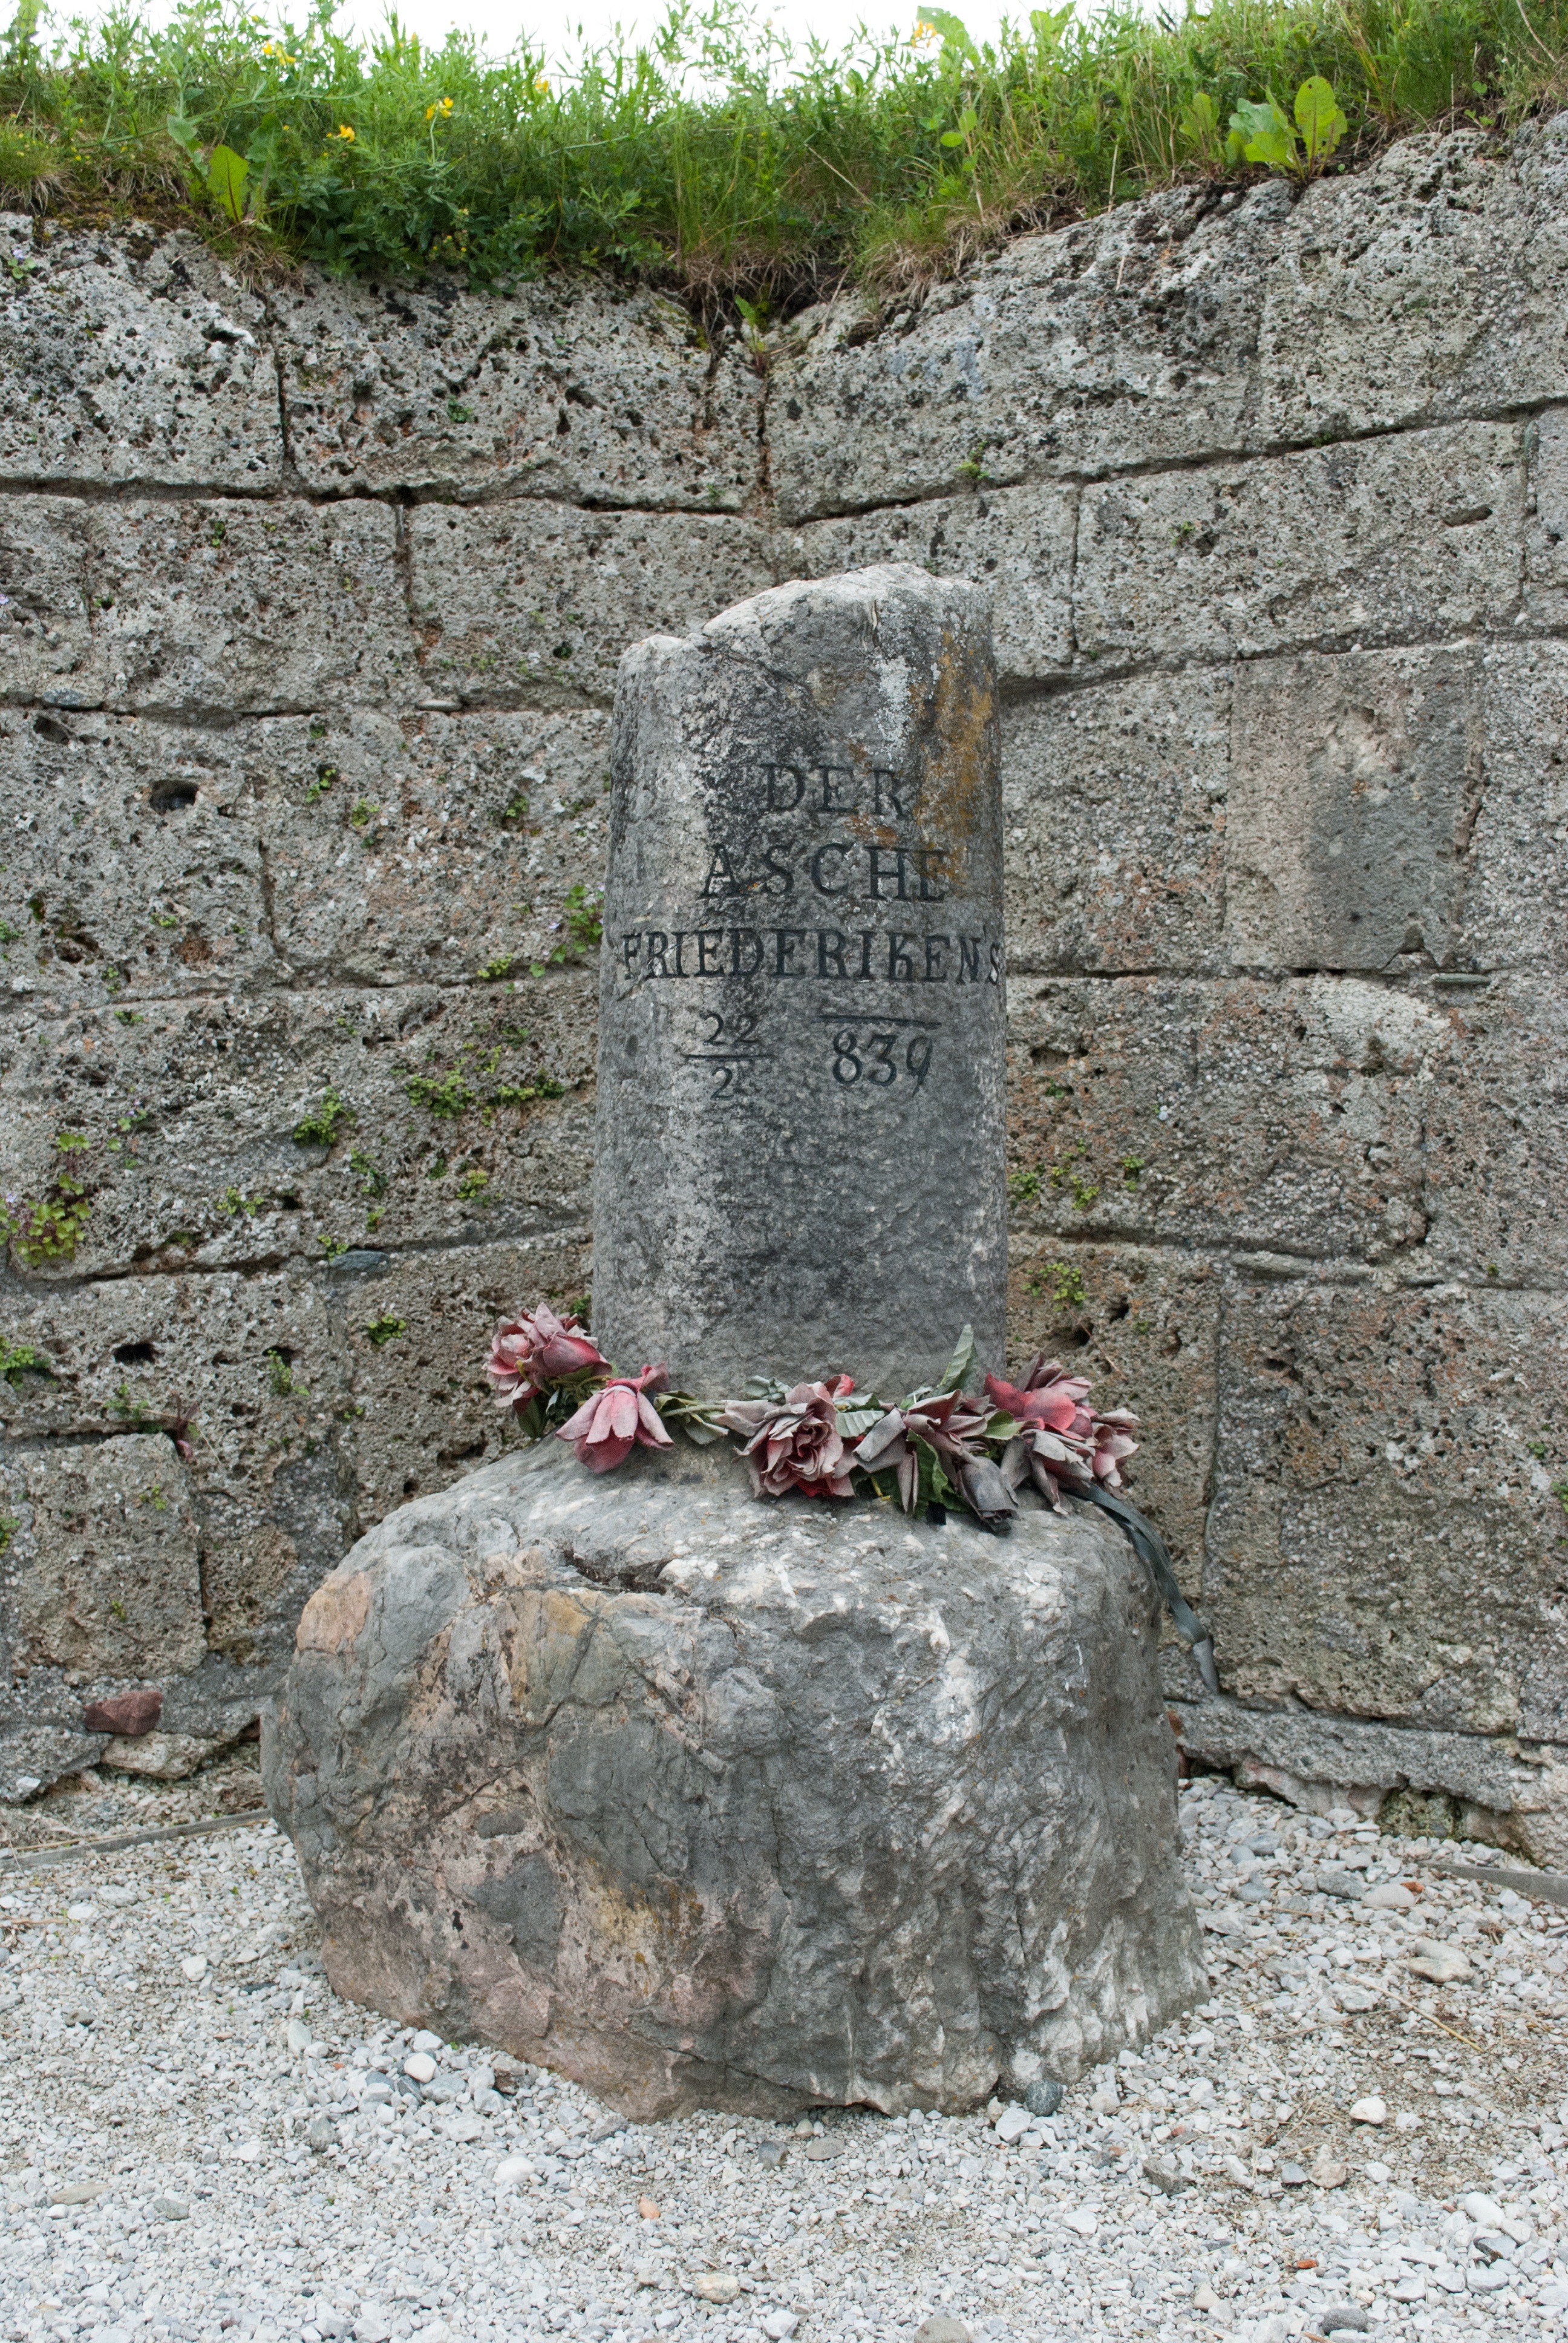
rock, wall, stone, monument, grave, memorial, ruins, boulder, inscription, headstone, commemorate, stele, memorial stone, archaeological site, friederike stone, ancient history